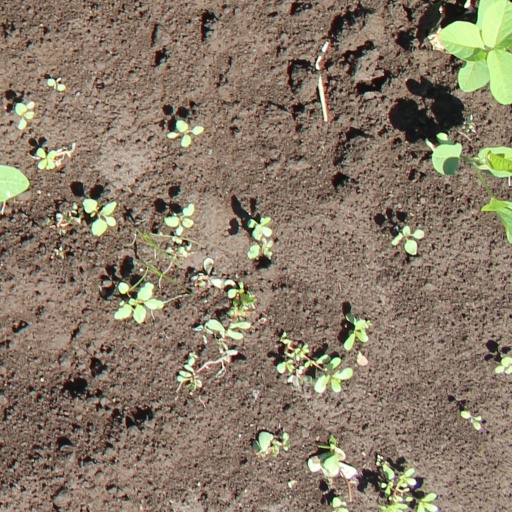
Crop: soybean